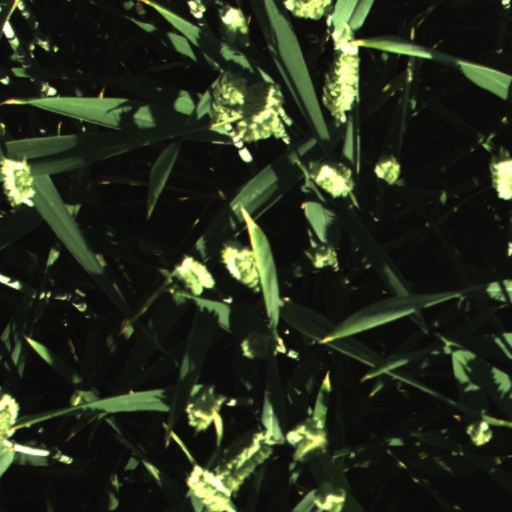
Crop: wheat